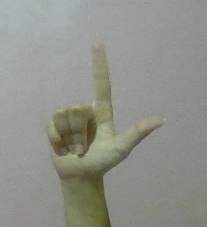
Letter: laam